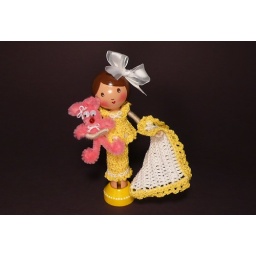
Sadie is all ready for her sleepover in her cute little yellow pajamas and her blankie and teddy bear.